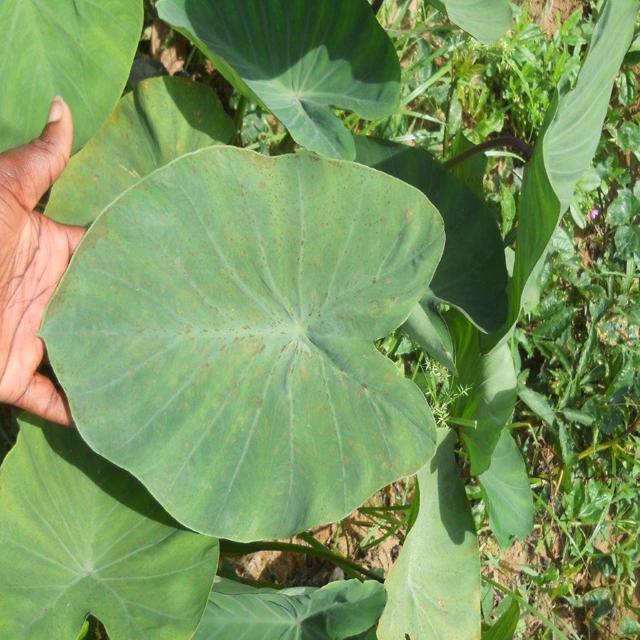
Label: Healthy